Nicole Pratt

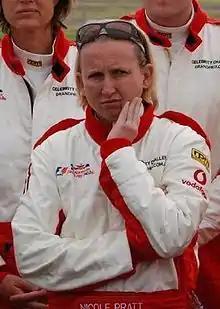
Pratt in 2008

Pratt was born in Mackay, Queensland. She is the middle sibling of five children of cane farmers and was taught to play by her father, George, who was a top junior player. She attended school in Calen and received a tennis scholarship to the Australian Institute of Sport in Canberra. She turned professional at 18.